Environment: real
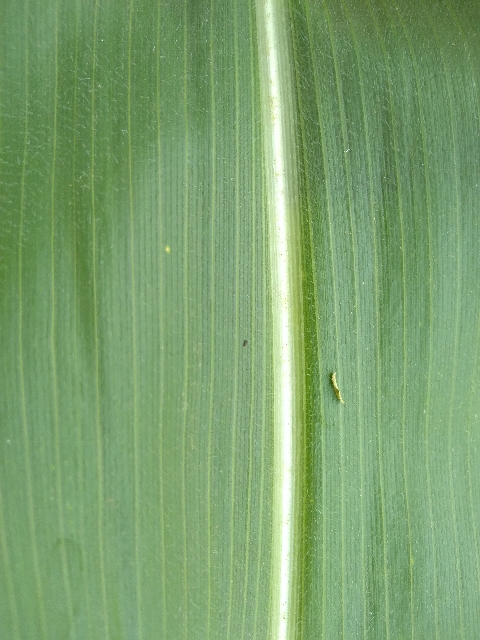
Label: healthy